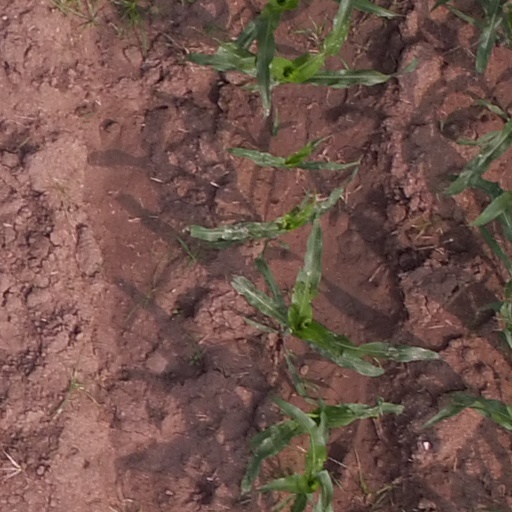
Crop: maize; corn